Question: Please indicate a possible affordance area of the knife that can be used for holding
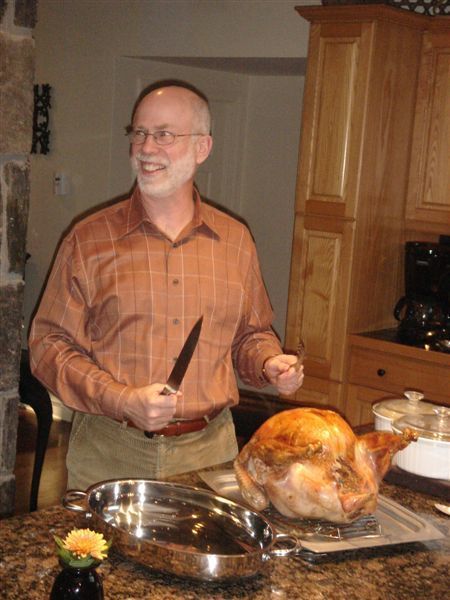
Answer: [142.162, 383.463, 179.132, 441.645]